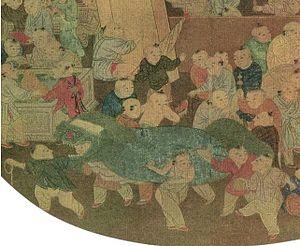
La danse du lion est une danse traditionnelle de la culture chinoise et d'autres pays asiatiques où des danseurs, revêtus d'un costume de lion, imitent les mouvements de l'animal. Elle est exécutée le plus souvent pour le Nouvel An chinois et pour d'autres festivités religieuses ou culturelles chinoises, mais aussi à des ouvertures de foires commerciales, pour des mariages, ou tout simplement pour honorer des invités importants : cette danse est censée apporter la chance.